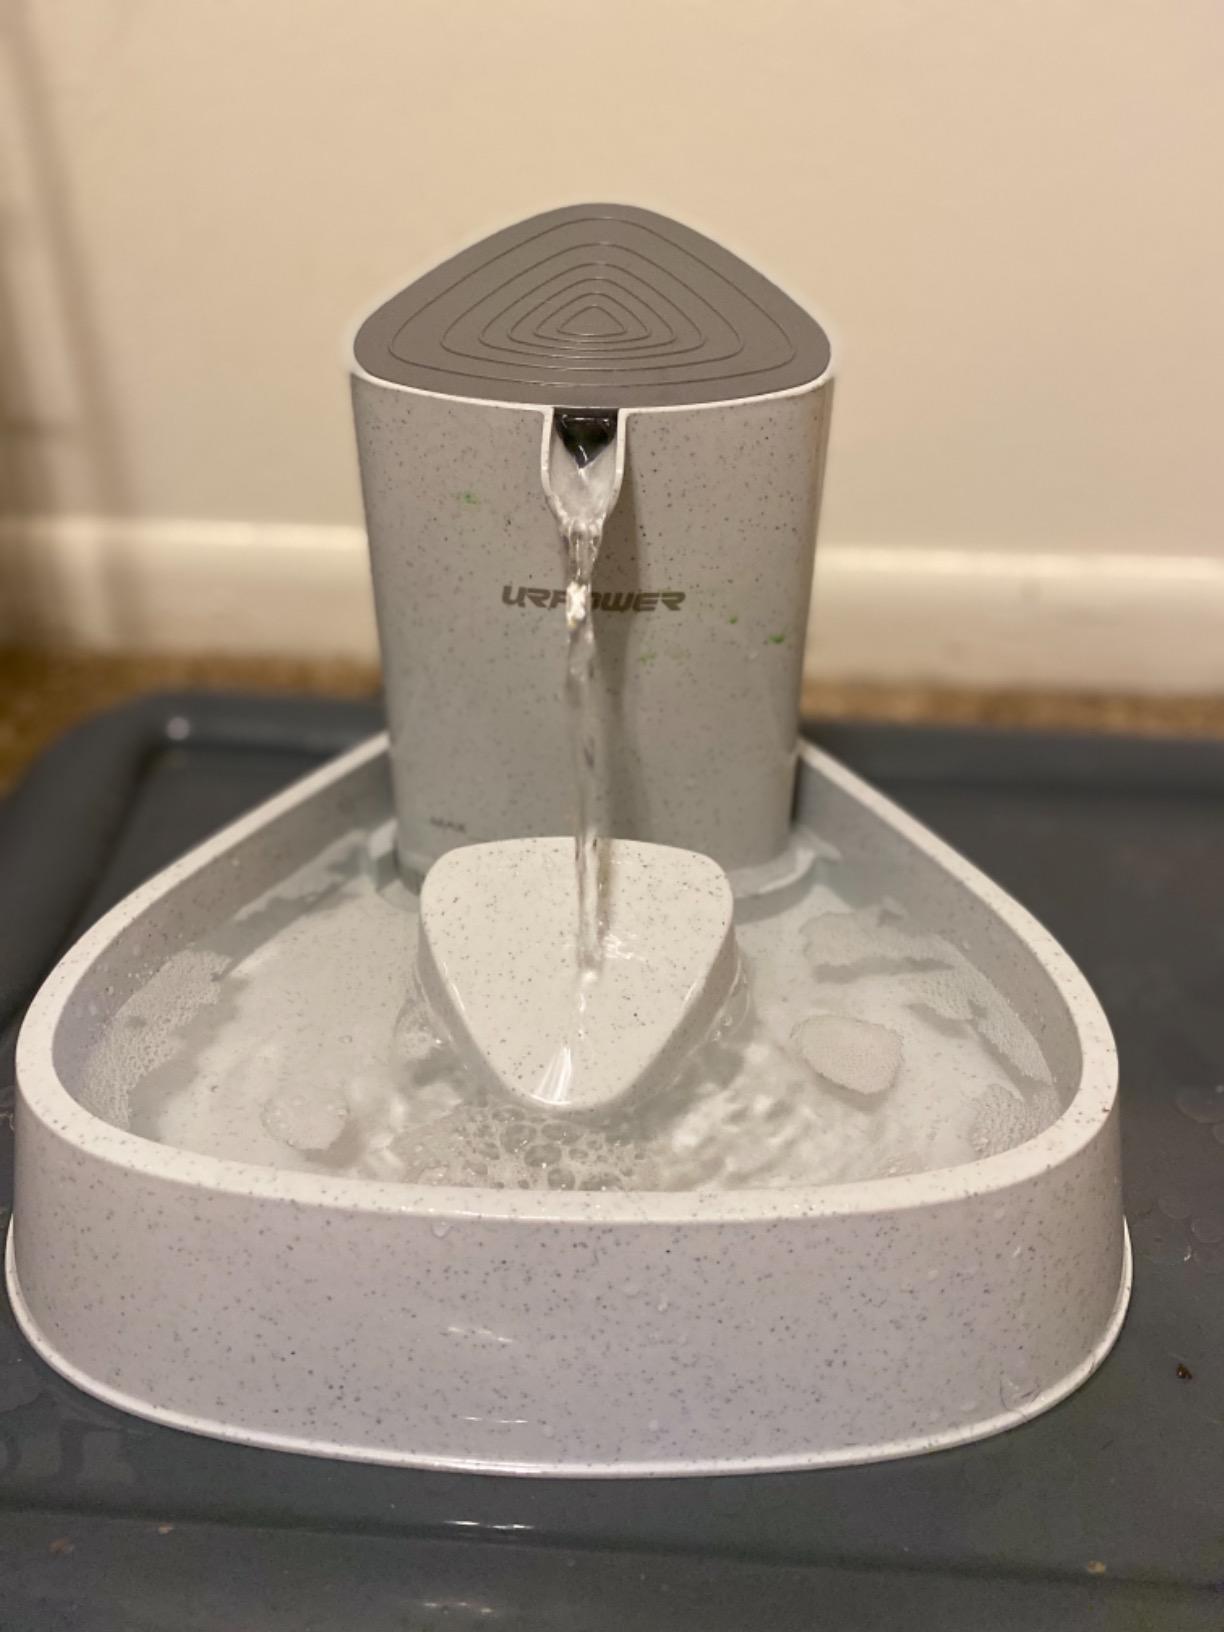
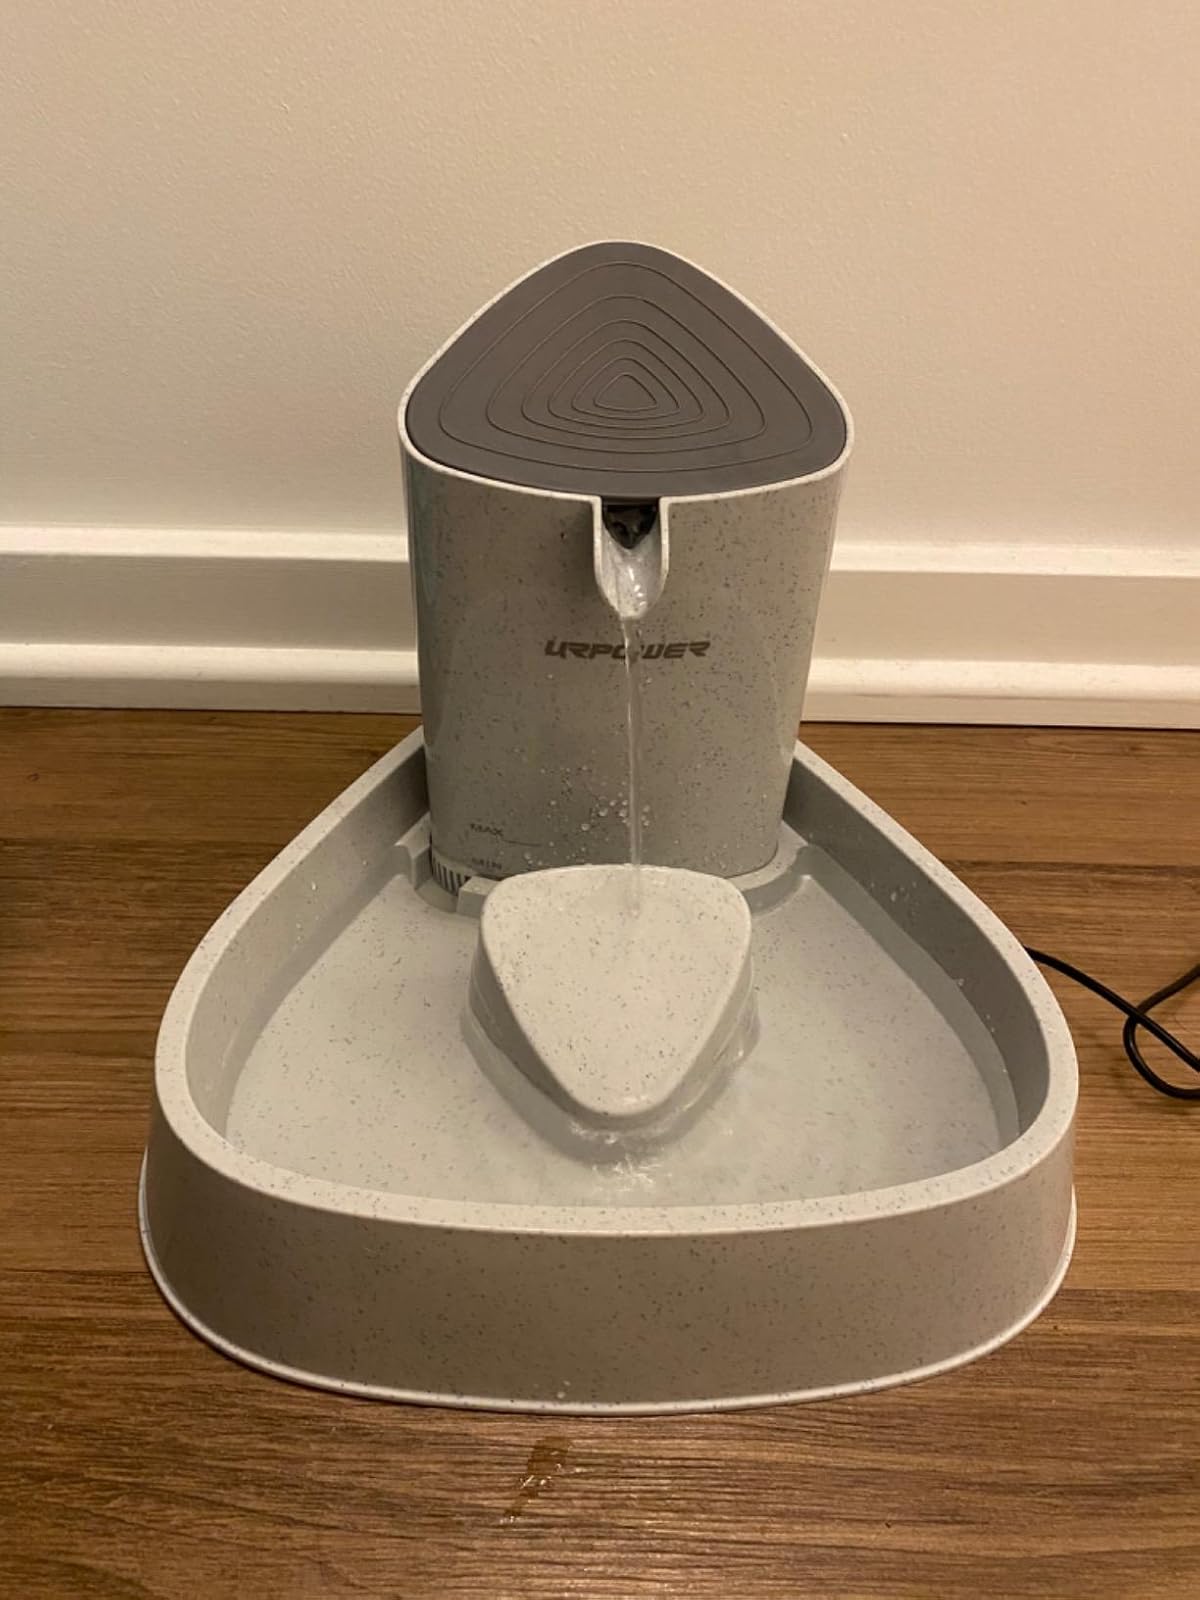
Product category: items_bowl
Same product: yes